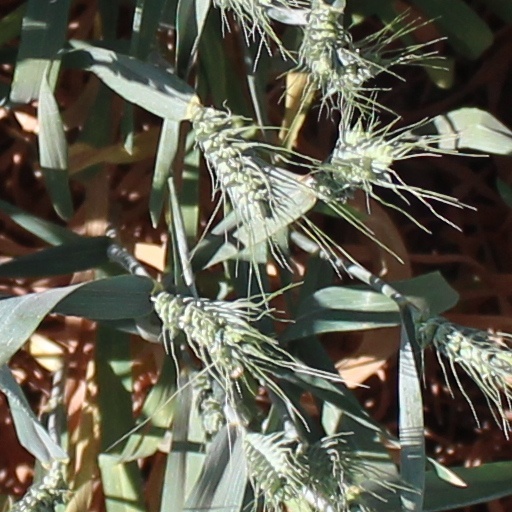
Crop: wheat